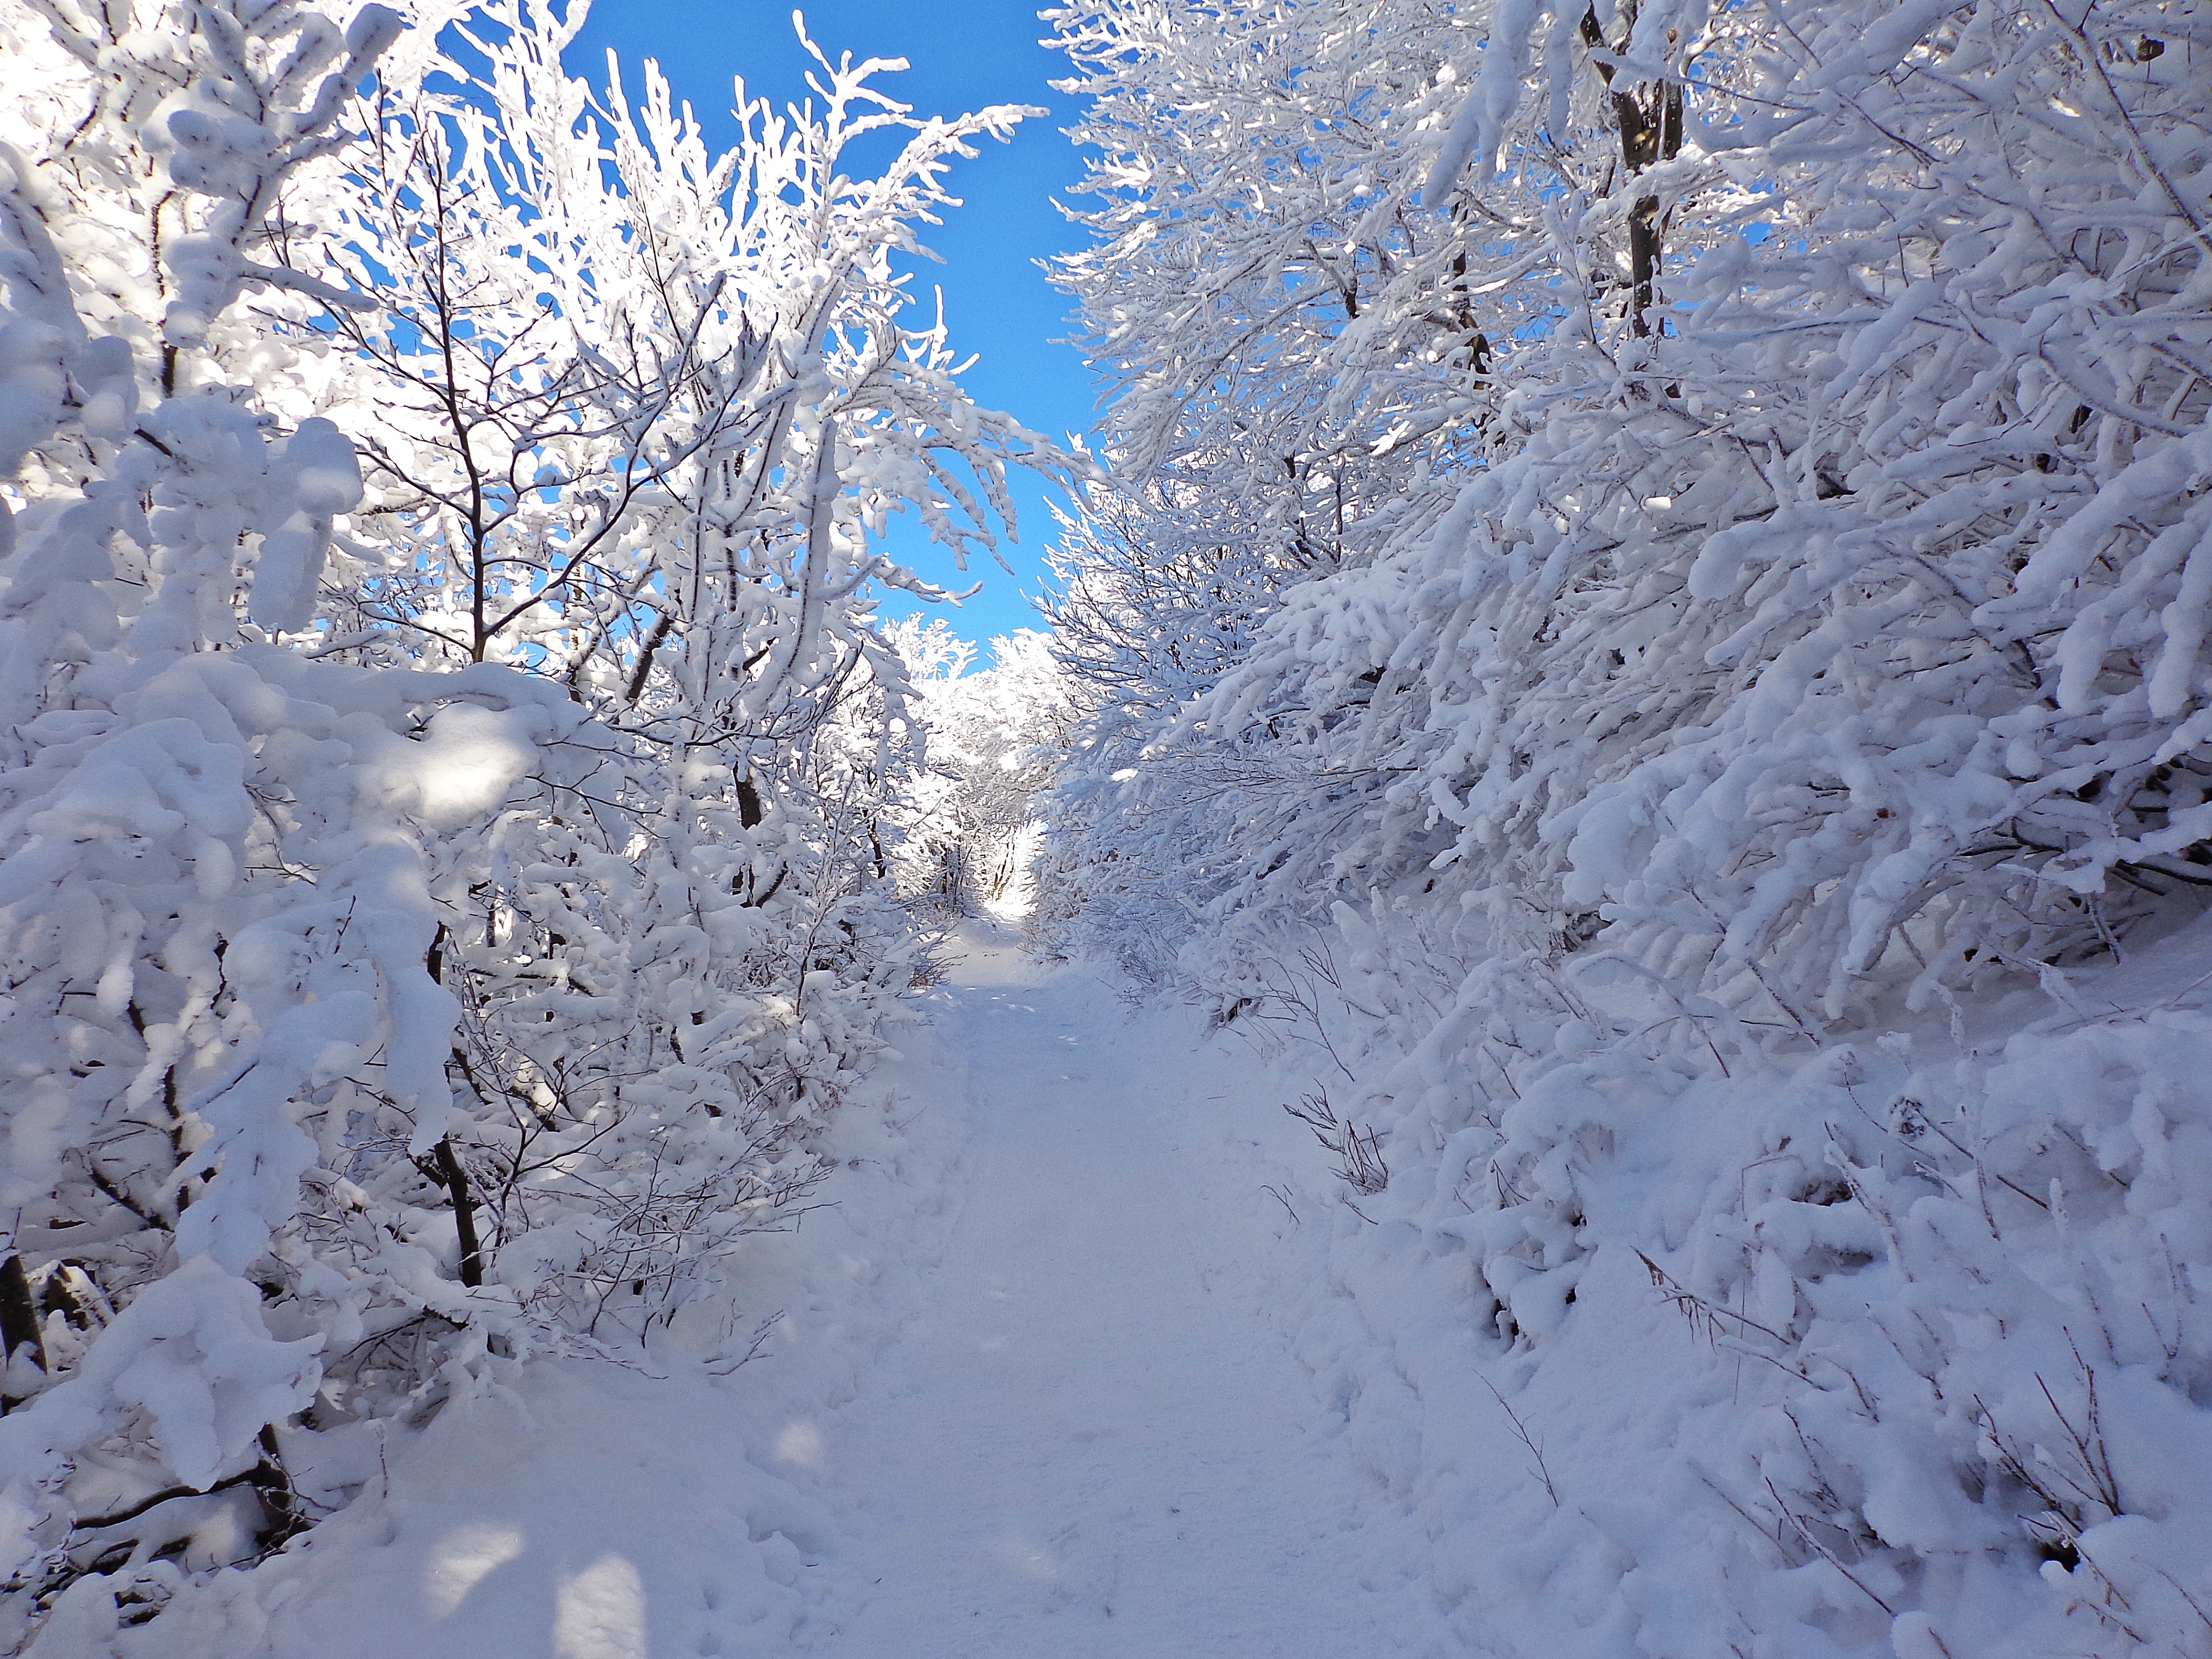
landscape, tree, nature, forest, branch, mountain, snow, winter, sky, hiking, trail, white, view, frost, mountain range, panorama, ice, weather, holiday, tourism, season, top view, sunny, mountains, poland, the sun, piste, freezing, skis, winter in the mountains, tops, biel, hiking trails, the beauty of the mountains, bieszczady, the power of the mountains, stok, geological phenomenon